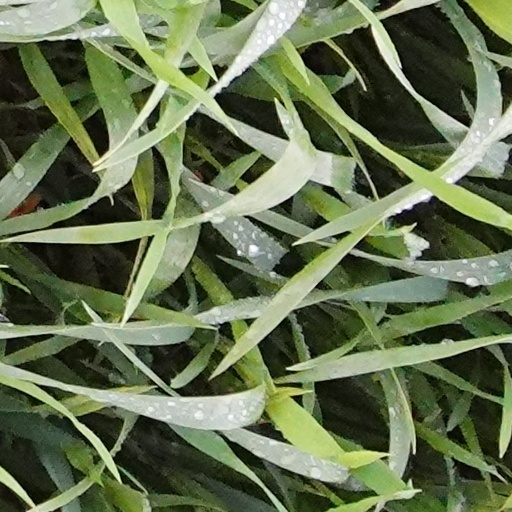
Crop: wheat